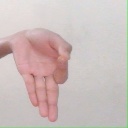
अक्षर: ज्ञ